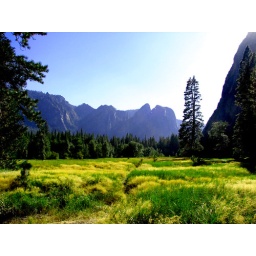
A green and yellow grass field enclosed by trees, surrounded by mountians bathed in sunlight.